Describe the emotion expressed in this image:  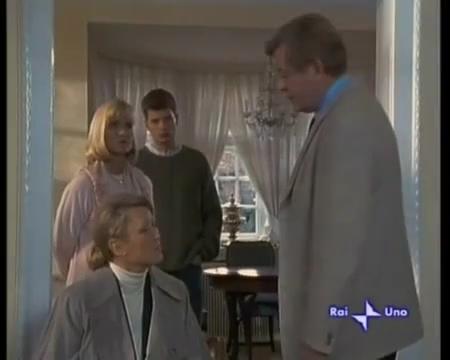
This person displays Fear, valence and arousal with low intensity.